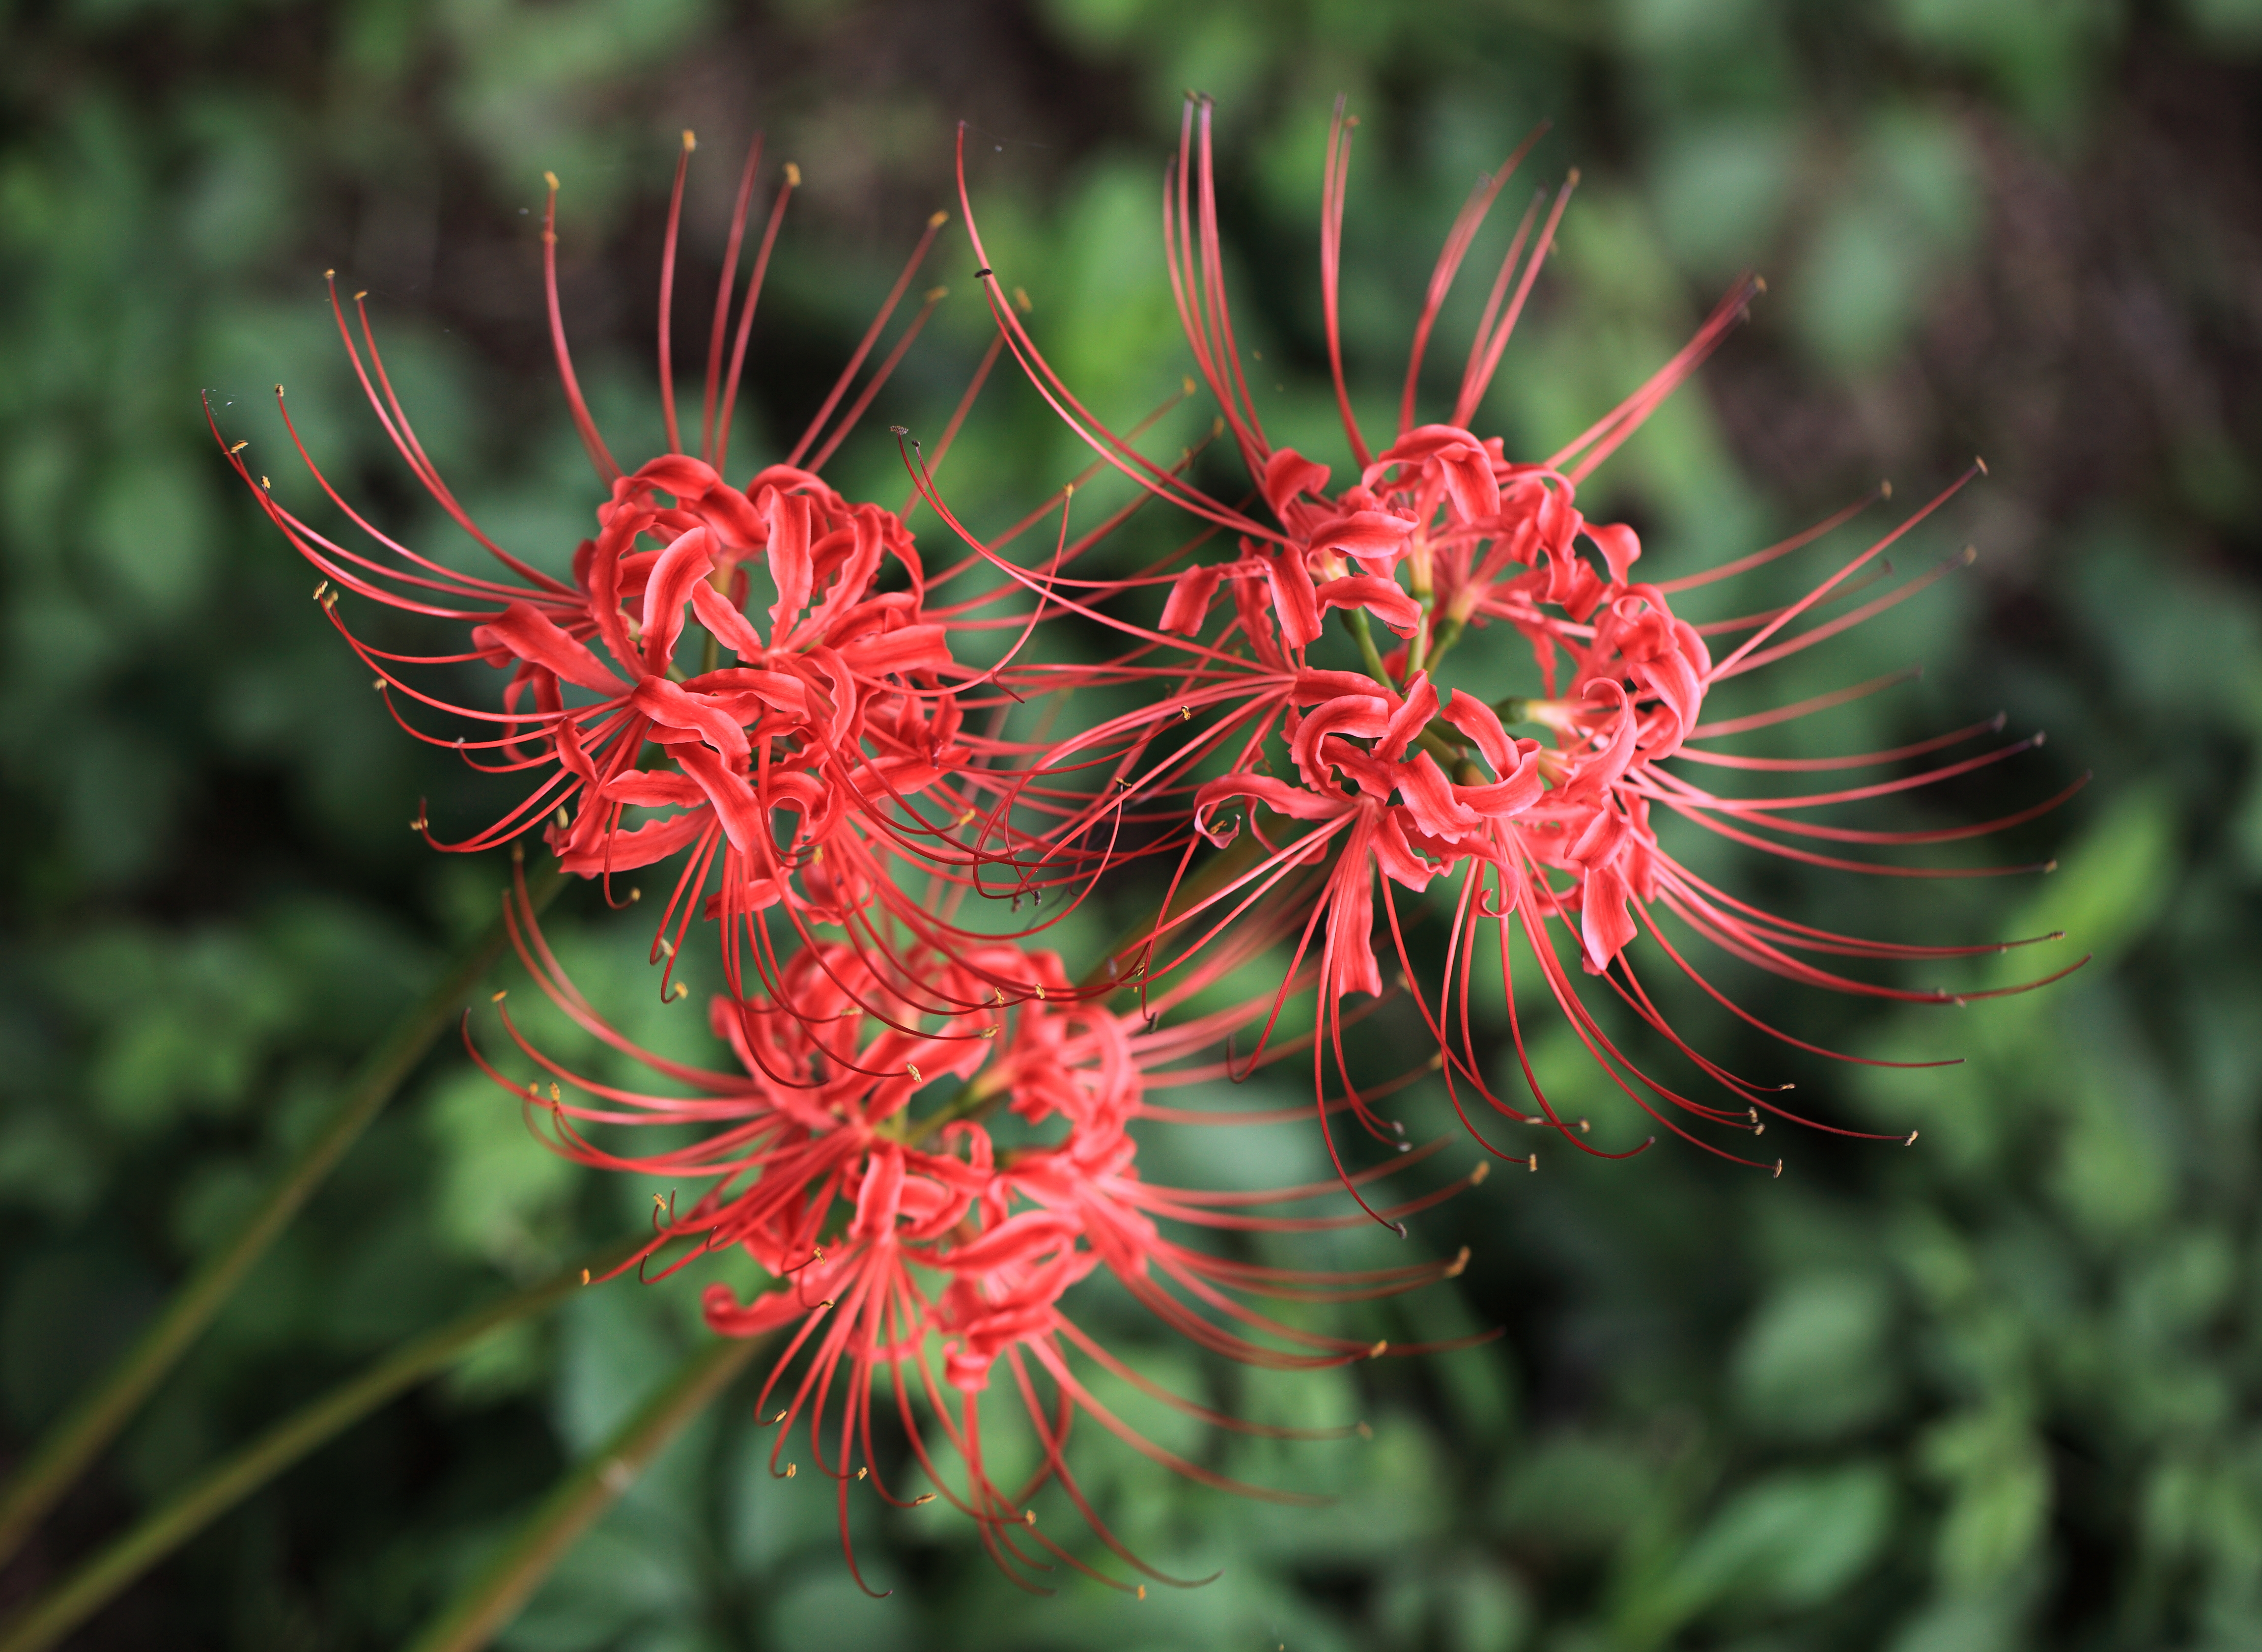
nature, plant, photography, flower, high, red, botany, flora, wildflower, close up, 5d, hires, radiata, markii, hi, res, resolution, ibaraki, toride, lycoris, redspiderlily, macro photography, flowering plant, land plant, thorns spines and prickles